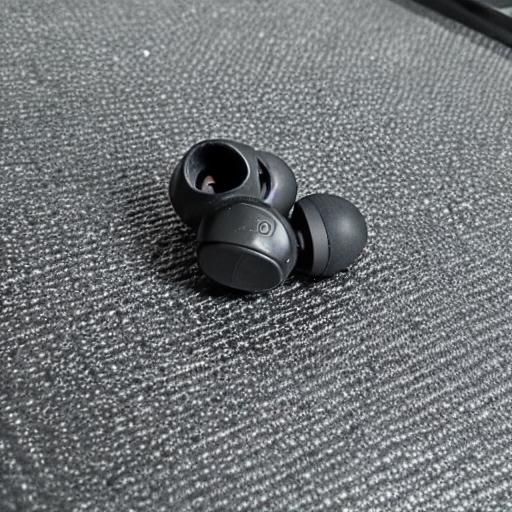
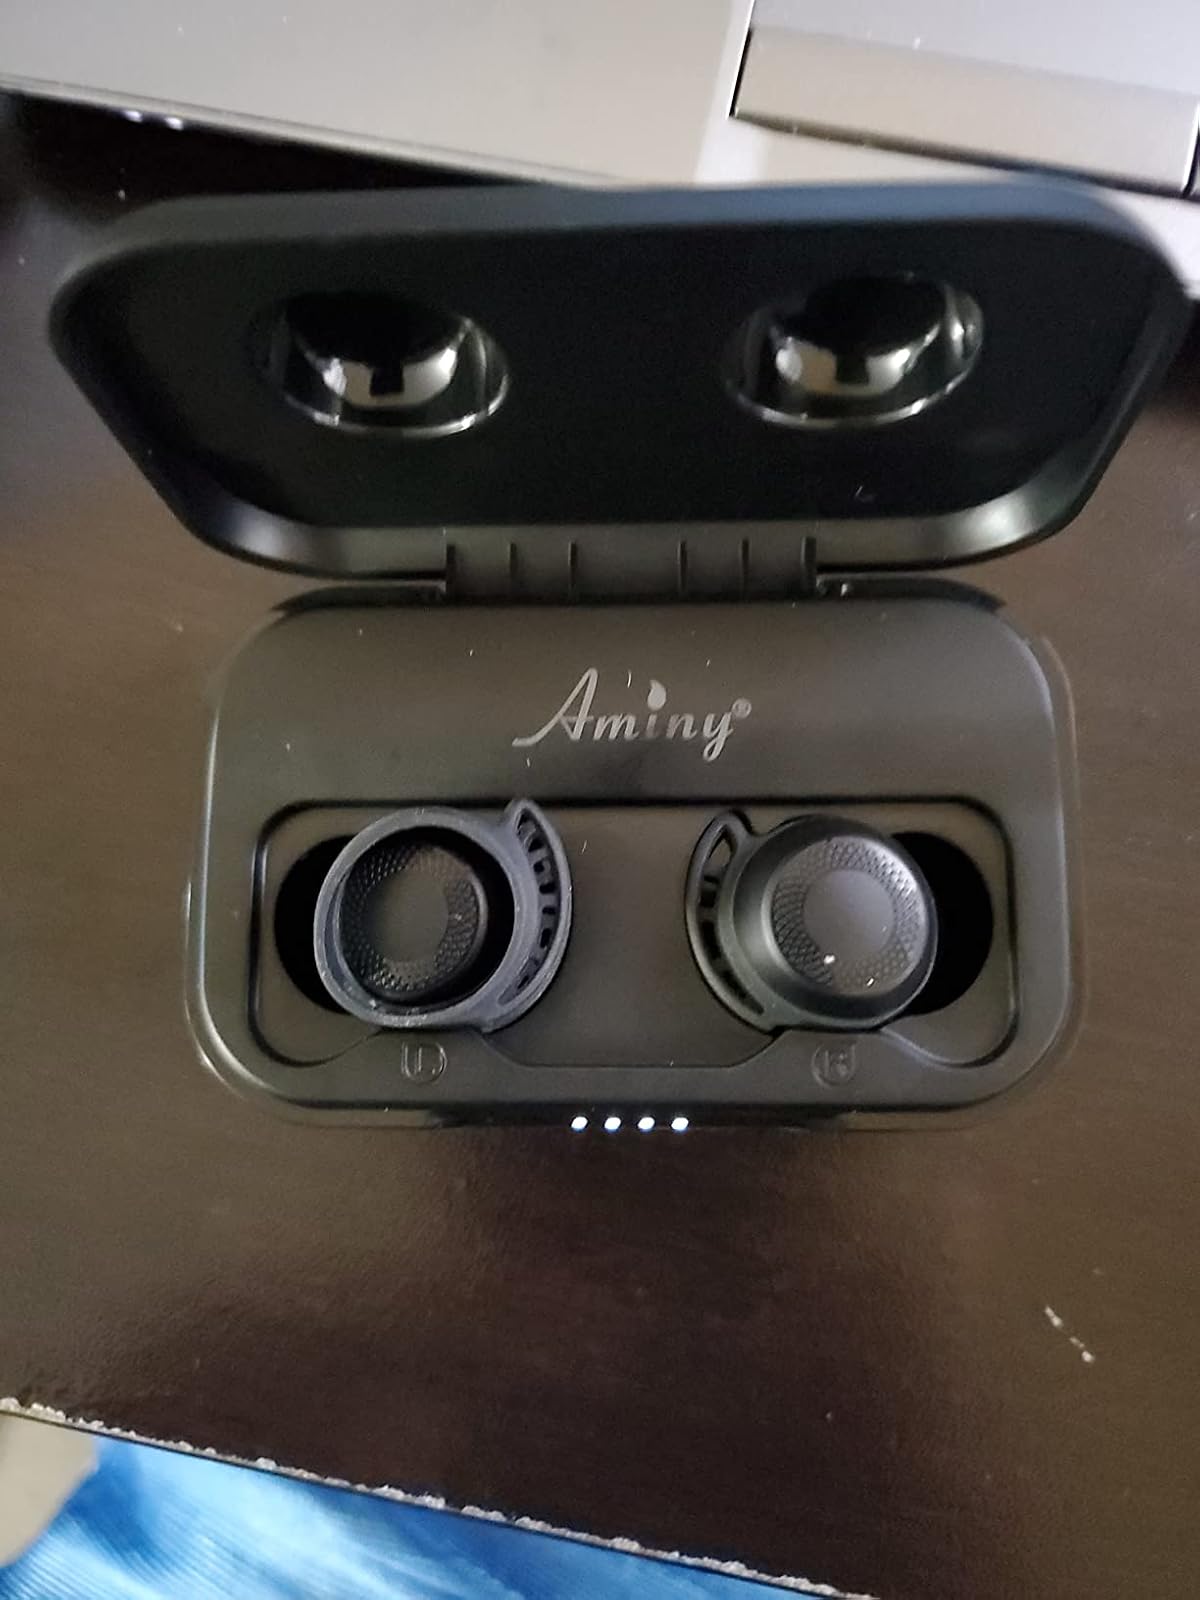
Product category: earbuds
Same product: no